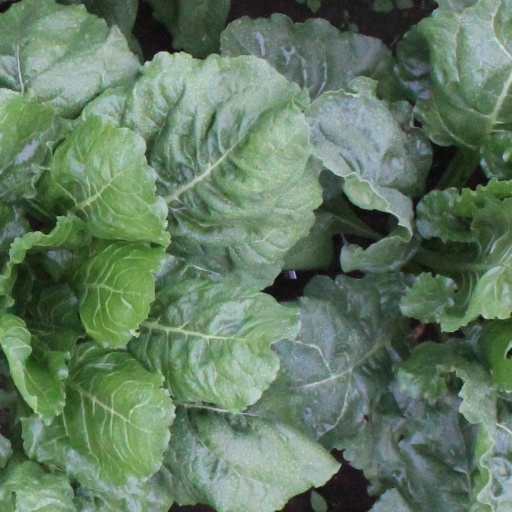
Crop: sugar beet